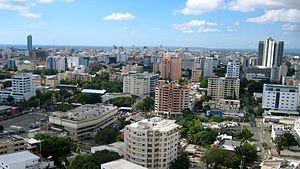
La République dominicaine, en espagnol República Dominicana, est un pays des Grandes Antilles, Caraïbes. Elle occupe environ les deux tiers de l'île d'Hispaniola, en mer des Caraïbes, Haïti occupant le tiers ouest de l'île. L'espagnol est la langue officielle de ce pays qui compte plus de 10 millions d'habitants.